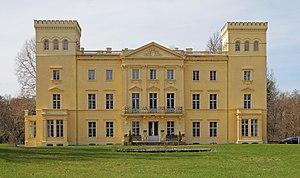
Le château de Steinhöfel est un château néoclassique avec une base baroque situé dans la commune d'Allemagne de Steinhöfel, de l'arrondissement d'Oder-Spree. Avec son parc à l'anglaise, dessiné probablement par Johann August Eyserbeck, c'est l'un des plus beaux châteaux de la région.